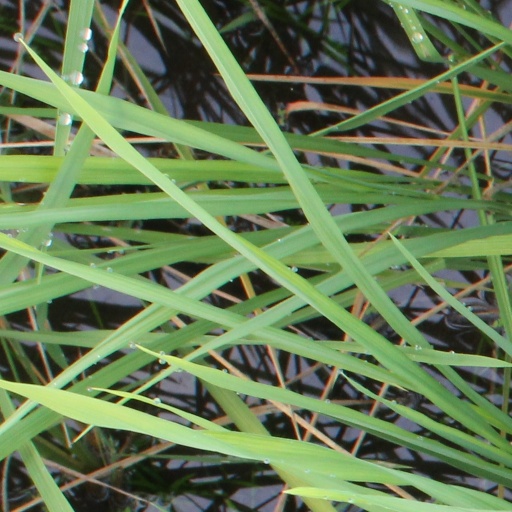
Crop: rice